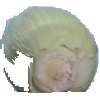
Label: Corn Husk 1